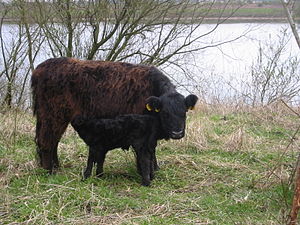
Gallowaykvæg
Gallowaykvæg
Gallowaykvæg
Galloway kvæg er en kvægrace, der oprindeligt stammer fra Galloway-området i det sydvestlige Skotland. Det er den ældste britiske kvægrace og verdens ældste hornløse kødkvægrace. Man mener at gallowaykvæget kan stamme helt tilbage fra skyternes hornløse kvæg. De fleste optegnelser om gallowaykvæg brændte i 1851, derefter oprettedes stambogen, og avlsarbejdet med de nuværende galloway-typer begyndte.